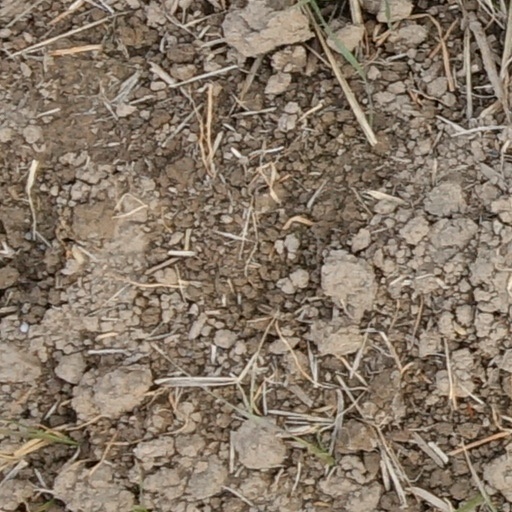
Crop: wheat